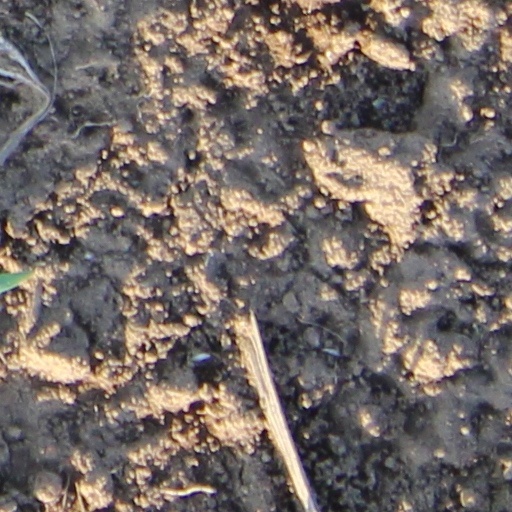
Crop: wheat